C.C. Clement House

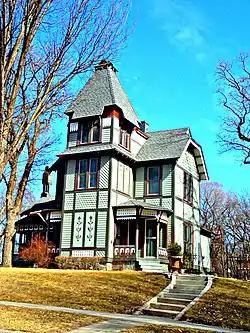

The C.C. Clement House is a historic building located in Fergus Falls, Minnesota, United States. Completed in 1882, the design of the 2½-story frame house was attributed to Fargo architect Charles N. Daniels. The picturesque Stick style dwelling features a steep gabled roof with jerkin head and eave bracing. Also indicative of the style is the articulation of the wall surfaces by panel divisions with vertical and diagonal forms that suggest the structural frame underneath. Stick decorative elements are found in the pierced eave boards, the porch frieze with a saw-tooth edge and cut-out panels, turned posts and the floral design panels on the tower. The house was built by C.C. Clement who managed the interests of George B. Wright, one of the original developers of Fergus Falls. It remained in the Clement family until 1948 when it was sold to Wendell Hubers. The house was listed on the National Register of Historic Places in 1986. It is currently a private residence.